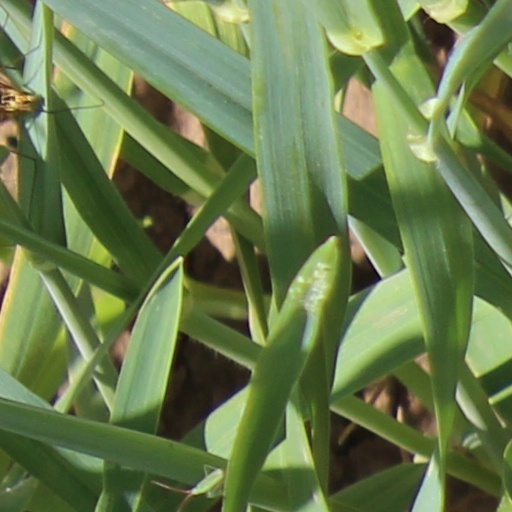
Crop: wheat